Dhirubhai Thakar Savyasachi Saraswat Award

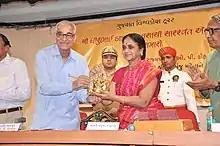
Manju Mehta receiving award from Om Prakash Kohli; 27 June 2016

The Dhirubhai Thakar Savyasachi Saraswat Award is an honour in Gujarat, India, given annually to the person who has contributed significantly in the field of Arts. The award, created in honour of Gujarati writer and scholar Dhirubhai Thaker, is conferred by Gujarat Vishwakosh Trust since 2013. The award comprises a cash prize of 1,00,000 (one lakh), shawl, an idol of Saraswati and a citation.